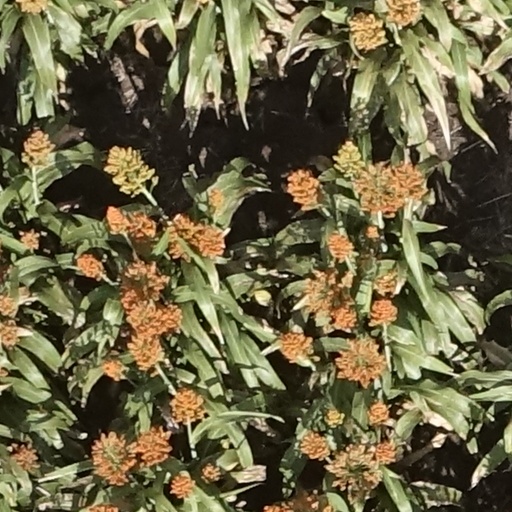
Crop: sorghum